Cize, Jura

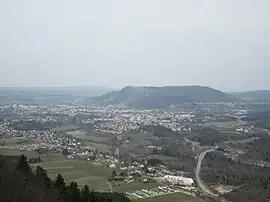
A general view of Cize

Cize is a commune in the Jura department in Bourgogne-Franche-Comté in eastern France.